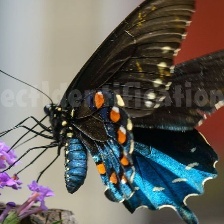
Species: PIPEVINE SWALLOW